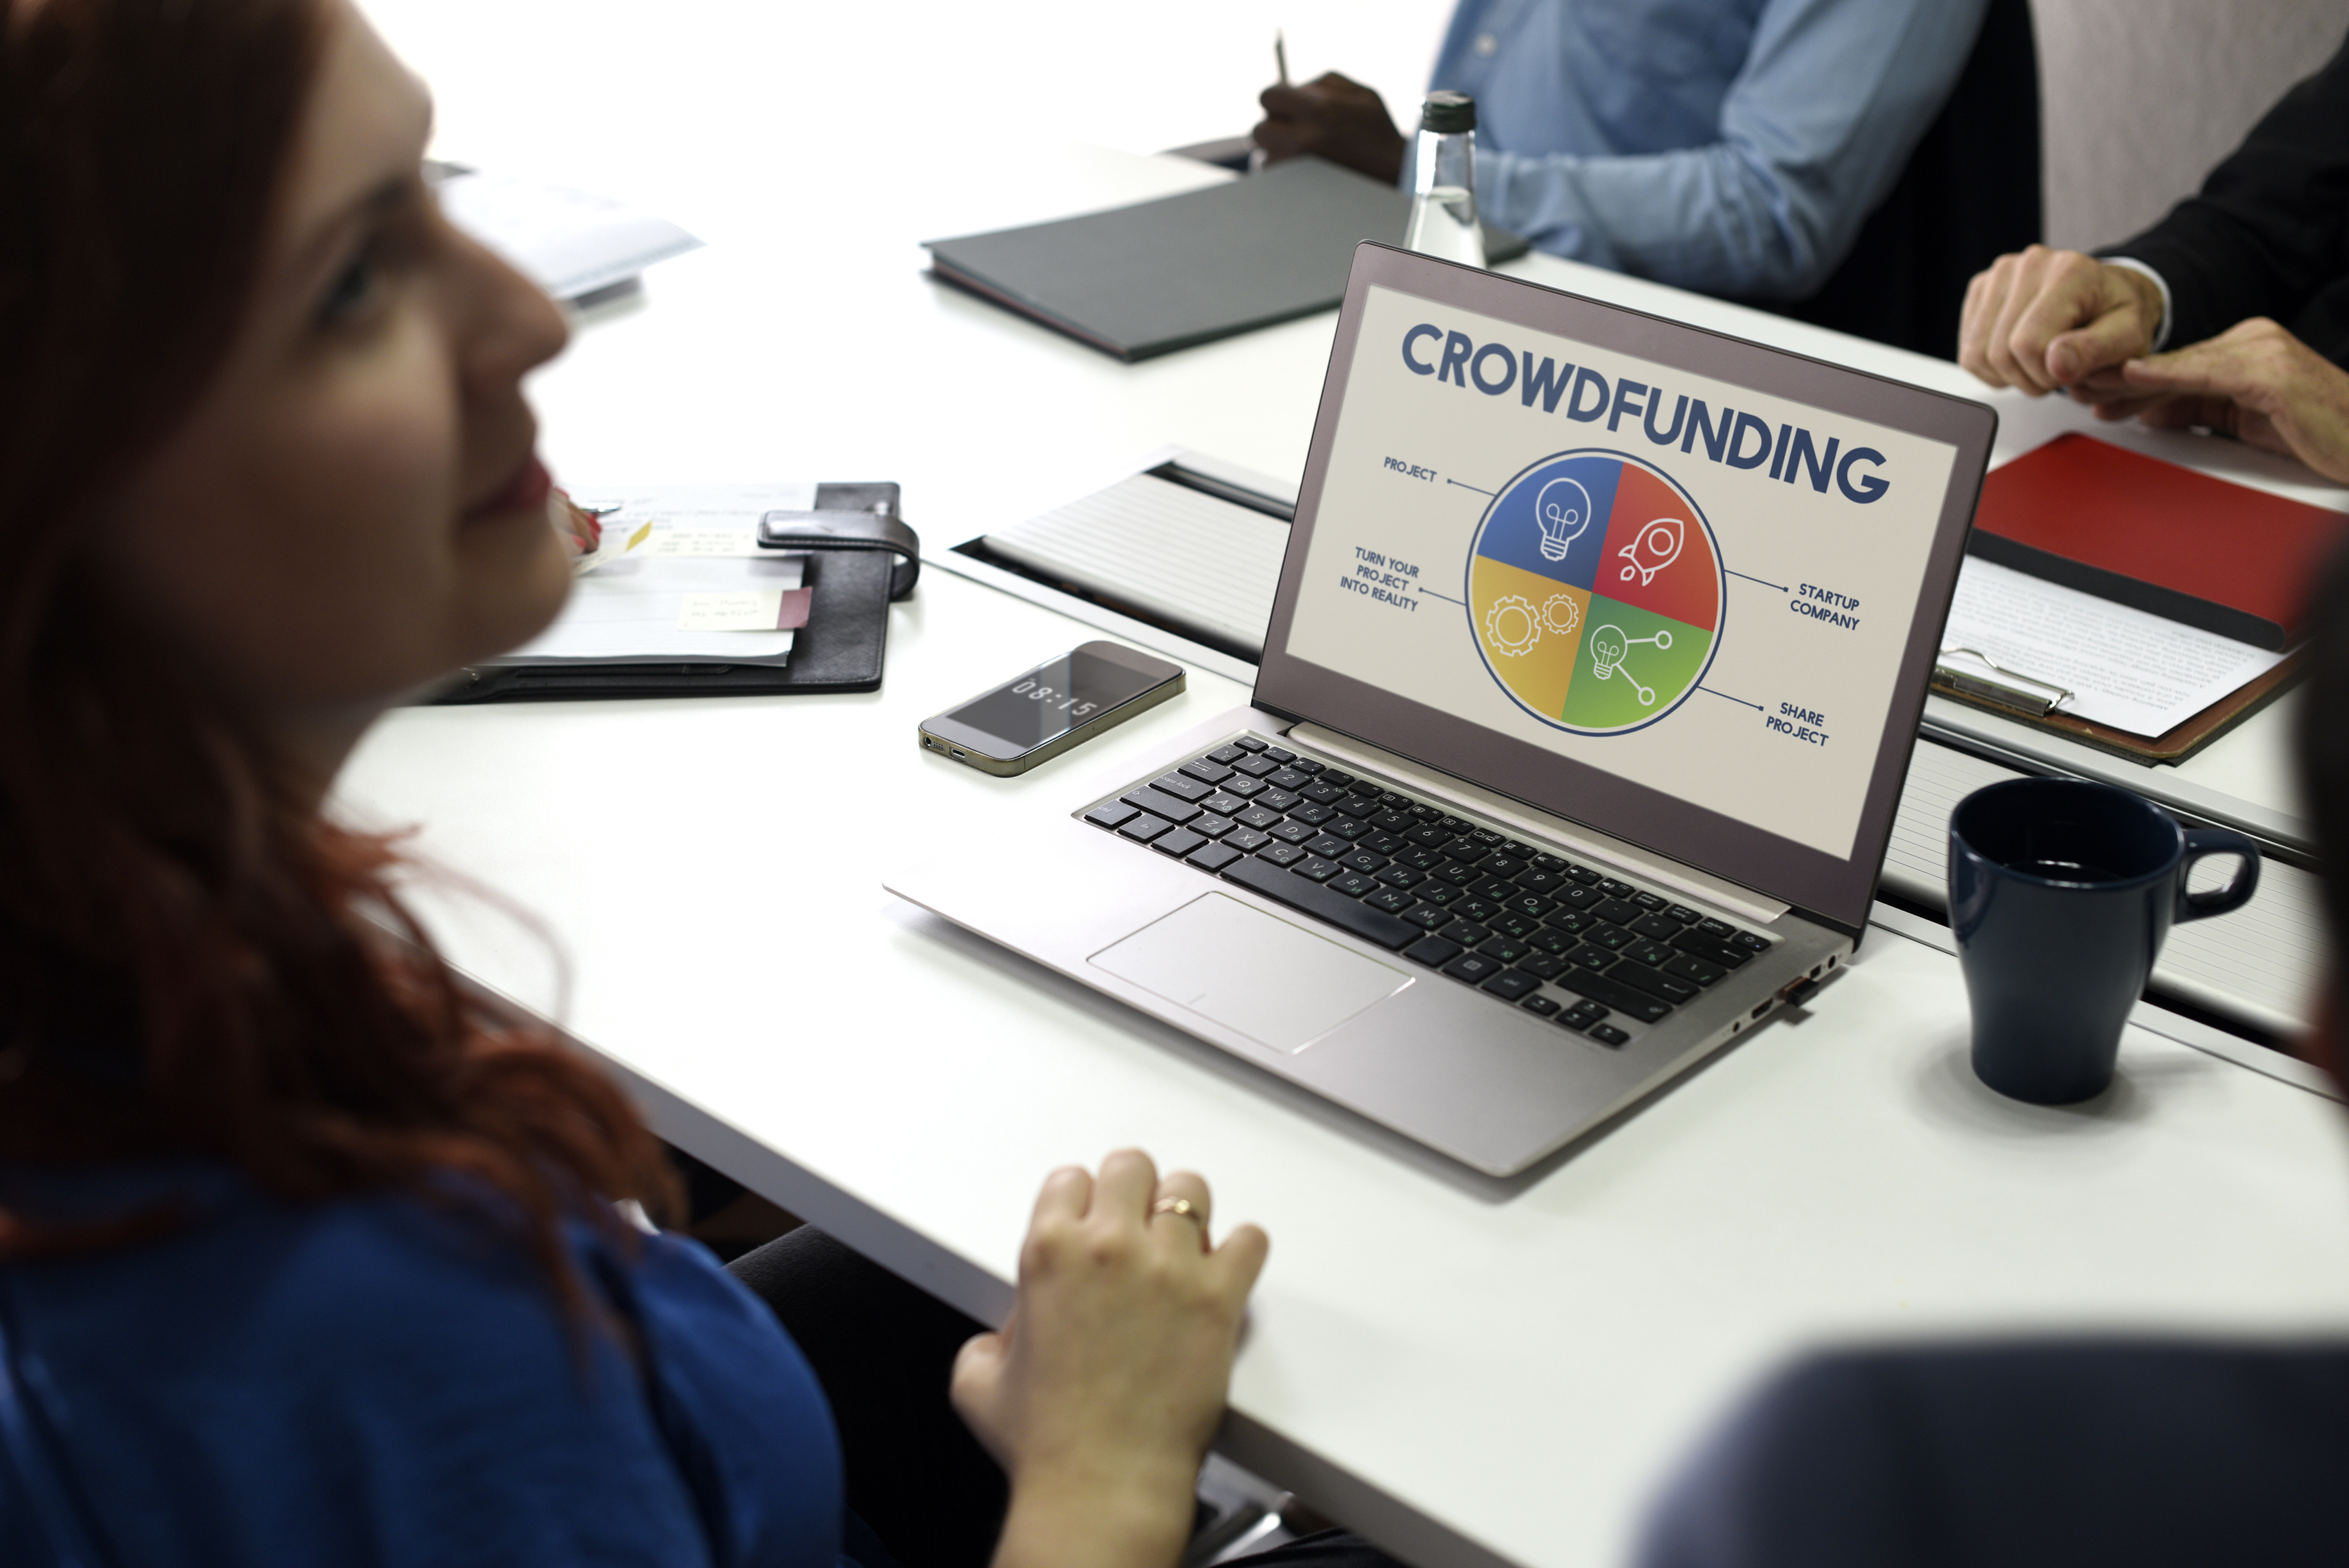
brainstorm, business, colleagues, company, conference, corporate, coworking, creative, device, goals, ideas, information, laptop, management, meeting, new business, notebook, office, people, performance, person, plan, productivity, progress, small business, startup, startup business, strategy, target, task, team, teamwork, technology, think, thinking, training, use, using, woman, women, work, working, workplace, workshop, workspace, electronic device, computer, communication, personal computer, job